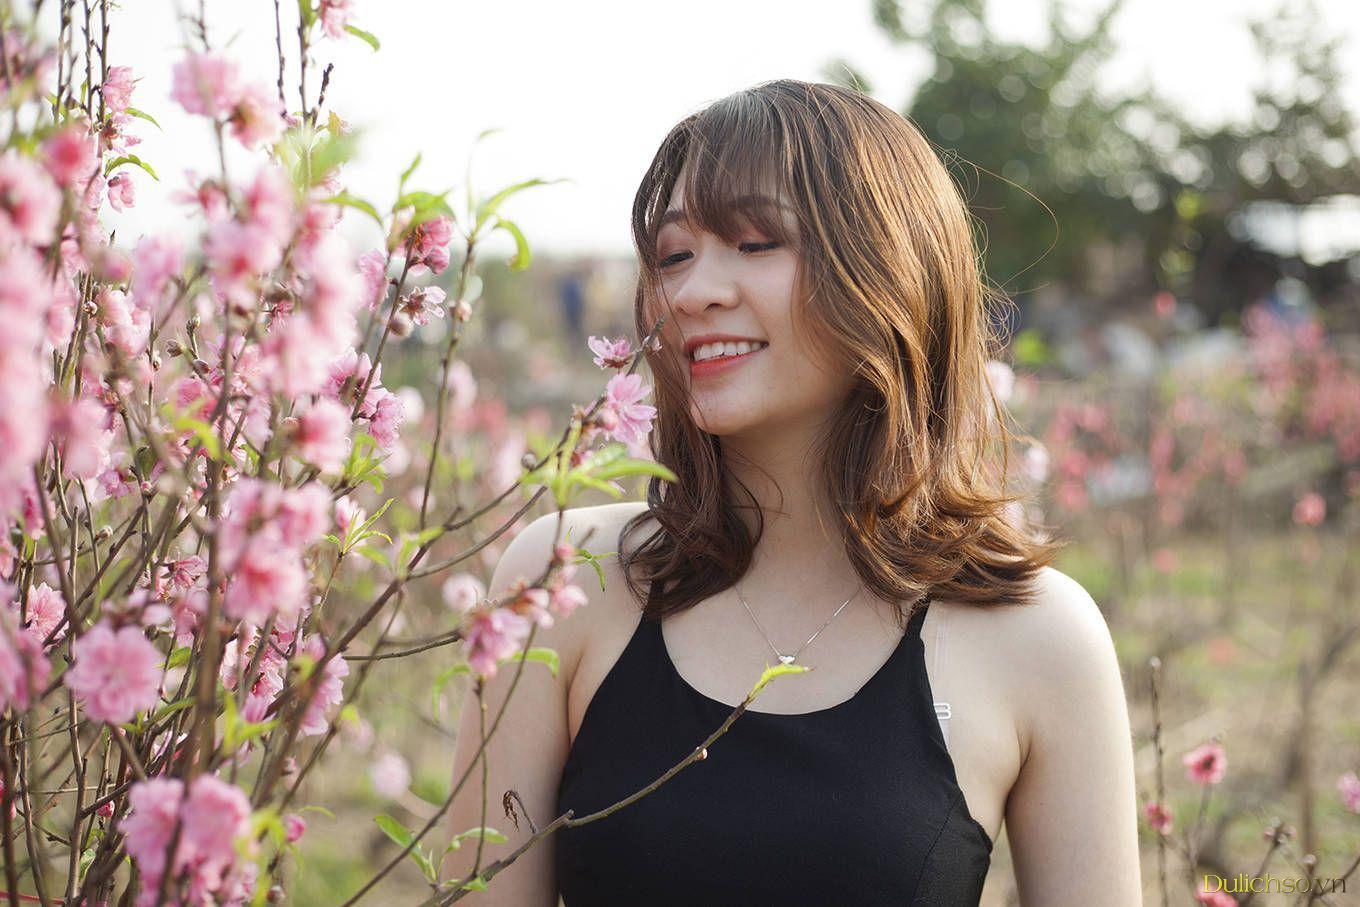
cô gái này đang đứng cạnh loại cây đào